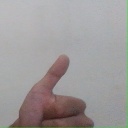
अक्षर: थ